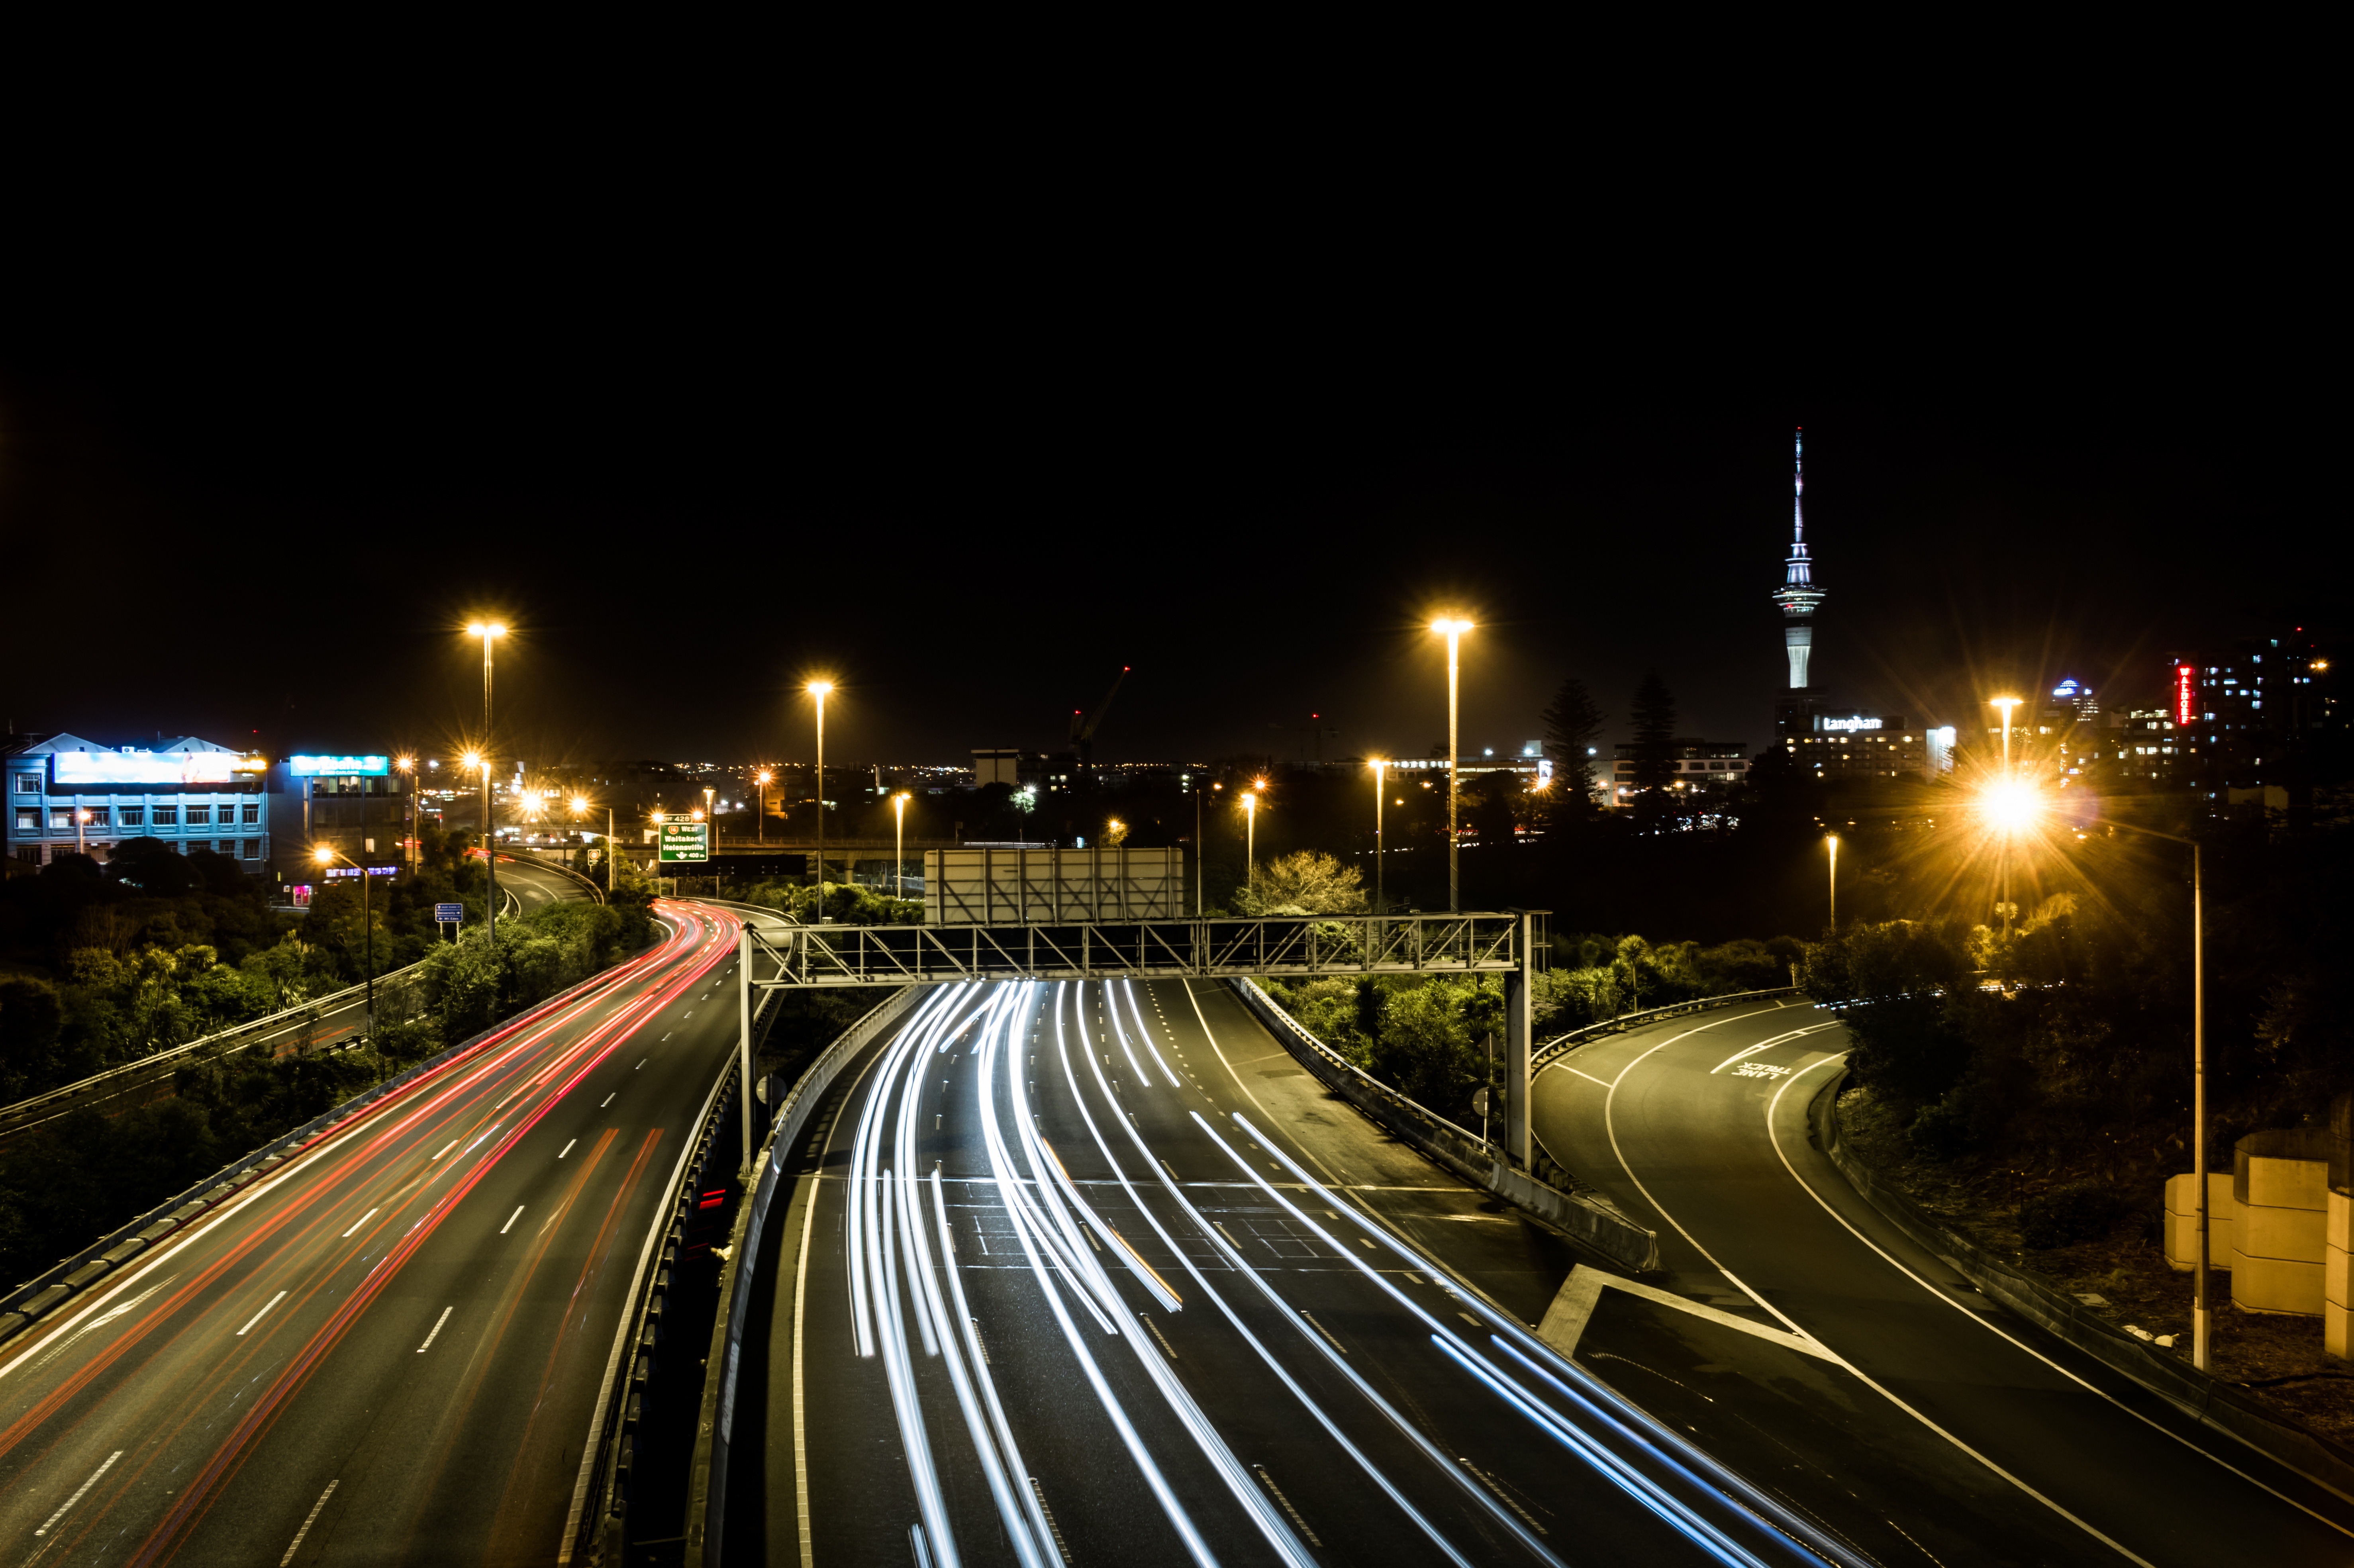
light, road, bridge, skyline, traffic, night, highway, city, cityscape, dusk, transport, evening, darkness, lighting, infrastructure, metropolis, urban area, metropolitan area